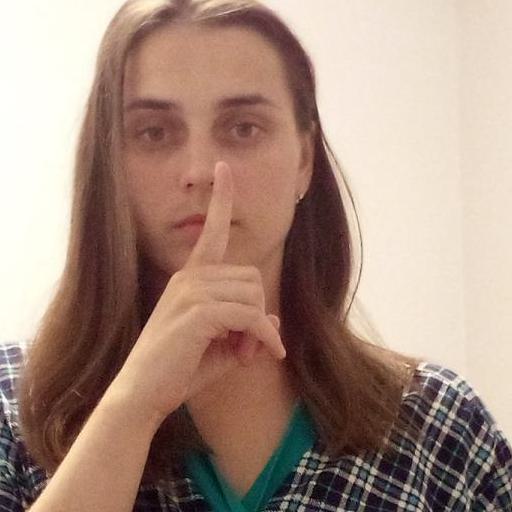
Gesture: mute